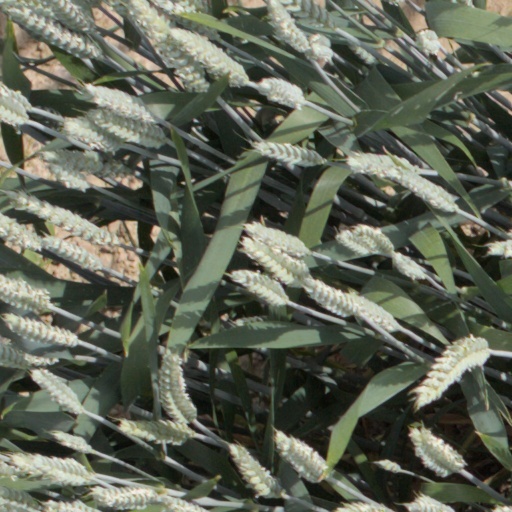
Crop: wheat